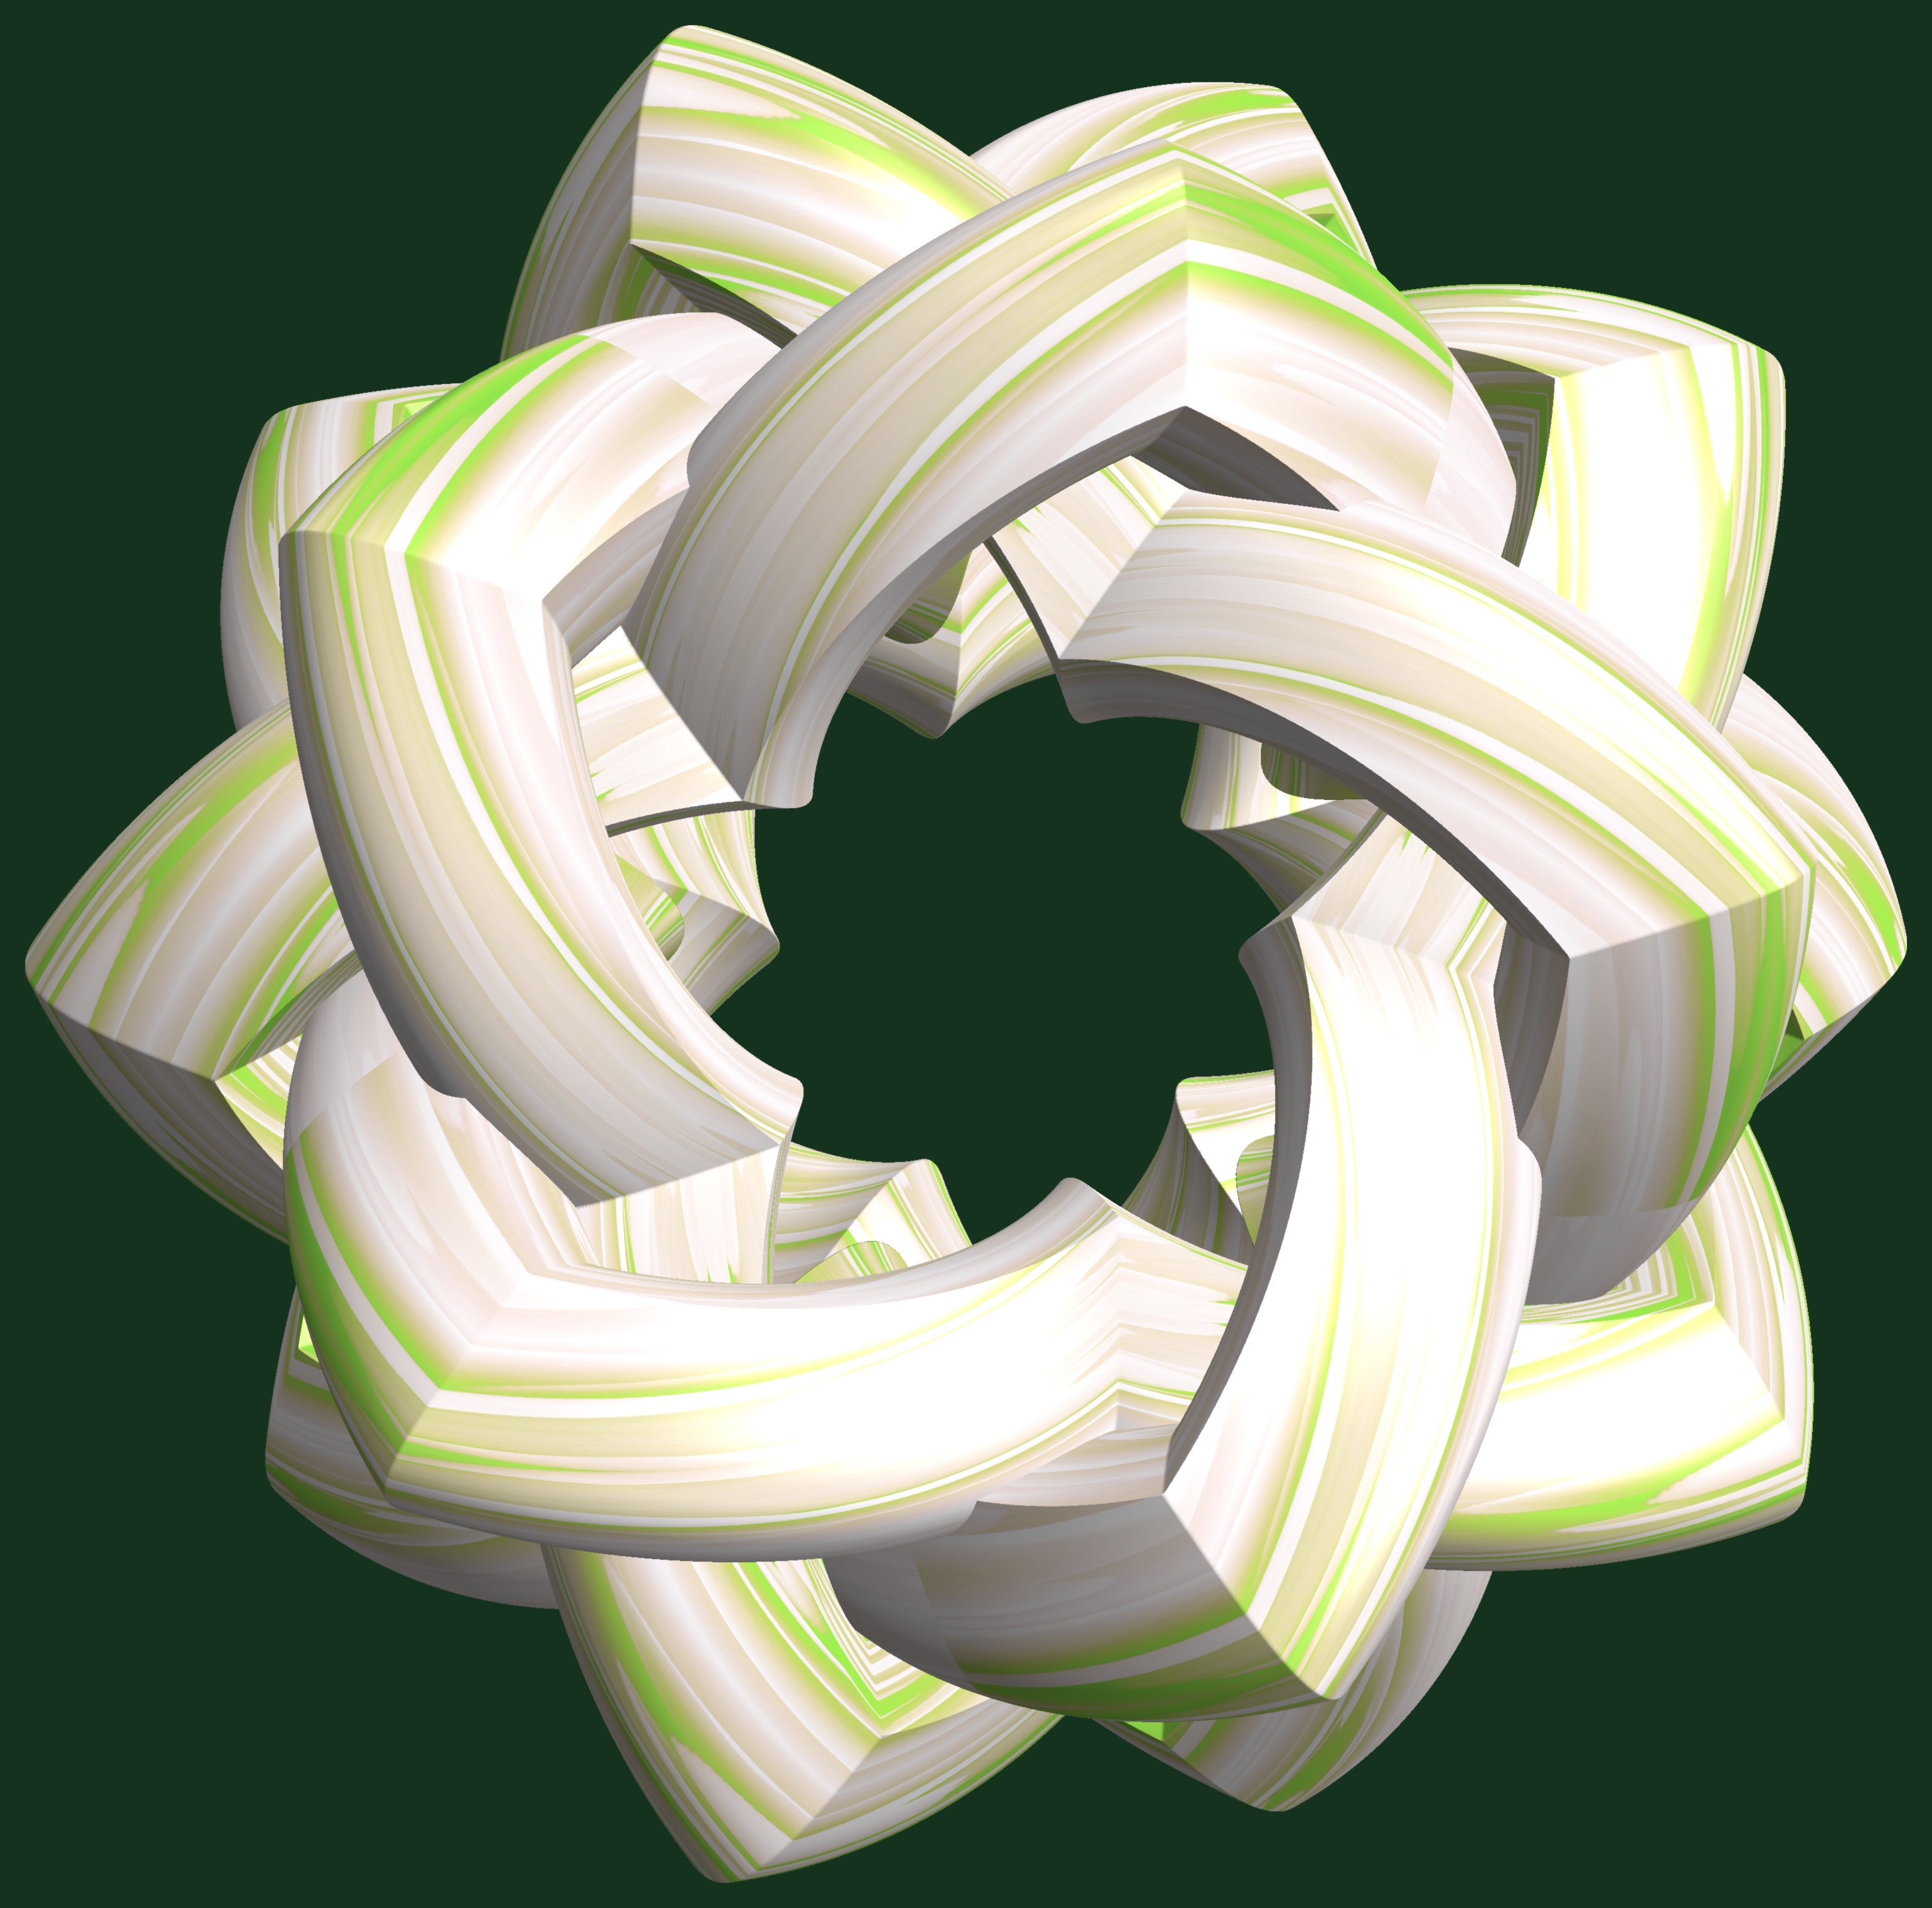
structure, texture, flower, petal, pattern, green, circle, cool image, illustration, design, symmetry, 3d, graphic, lily, torus, mathematica, cg, parametricplot3d, code, program, algorithm, abstruct, mapping, flowering plant, land plant